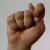
The image shows a hand gesture representing the letter 'T' in Indian Sign Language.